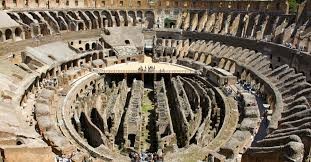
Landmark: Roman Colosseum